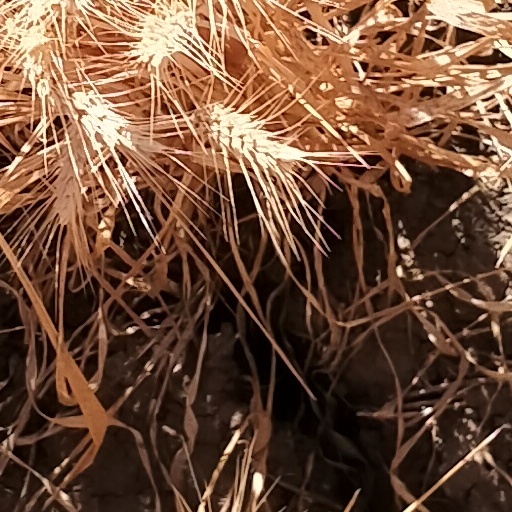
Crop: wheat